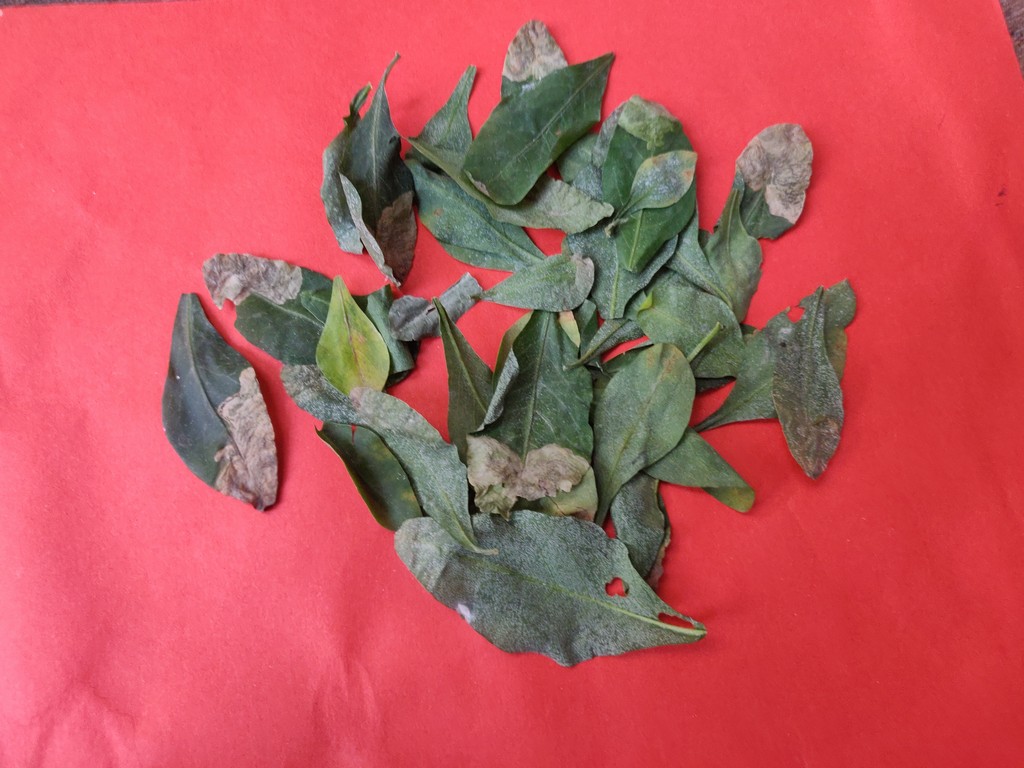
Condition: Unhealthy
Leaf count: multiple
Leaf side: unknown